AJS Model D

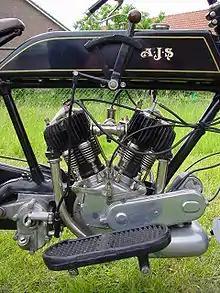
AJS Model D engine

After the war ended in November 1918 and the Ministry restrictions were lifted, AJS restarted motorcycle production at a new factory at Graisley Hill in Wolverhampton and the Model D was resurrected with the capacity increased to 748cc and a new design of saddle and fuel tank. The idea of detachable cylinder heads was reintroduced with a cross strap and tie bolts to help ensure that they remained oil tight. At the Graisley Hill works AJS had their own foundry, enamelling facility, frame works and press as well as the motorcycle production line. Except for a few electrical and rubber components, the whole of the Model D was made in-house and the company also supplied engines to Brough Superior, OK Supreme and the Morgan Motor Company.